Diablo (Marvel Comics)

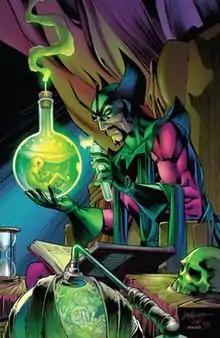
Diablo as depicted in "Spider-Gwen: Ghost-Spider" #3 (December 2018). Art by Carlos Pacheco and Paul Mounts.

Diablo (Esteban Corazón de Ablo) is a supervillain appearing in American comic books published by Marvel Comics. The character is depicted as an evil alchemist, and an enemy of the Fantastic Four. Created by writer Stan Lee and artist Jack Kirby, the character first appeared in "Fantastic Four" #30 (September 1964).